Friendly Neighborhood Spider-Man

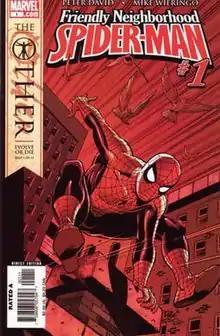
"Friendly Neighborhood Spider-Man" vol 1, #1. Art by Mike Wieringo.

Friendly Neighborhood Spider-Man is a comic book series that was published by Marvel Comics. The title is derived from a trademark self-referential comment often made by Spider-Man (as in "just another service provided by your friendly neighborhood Spider-Man!"). The first series began in October 2005 and was primarily written by Peter David.